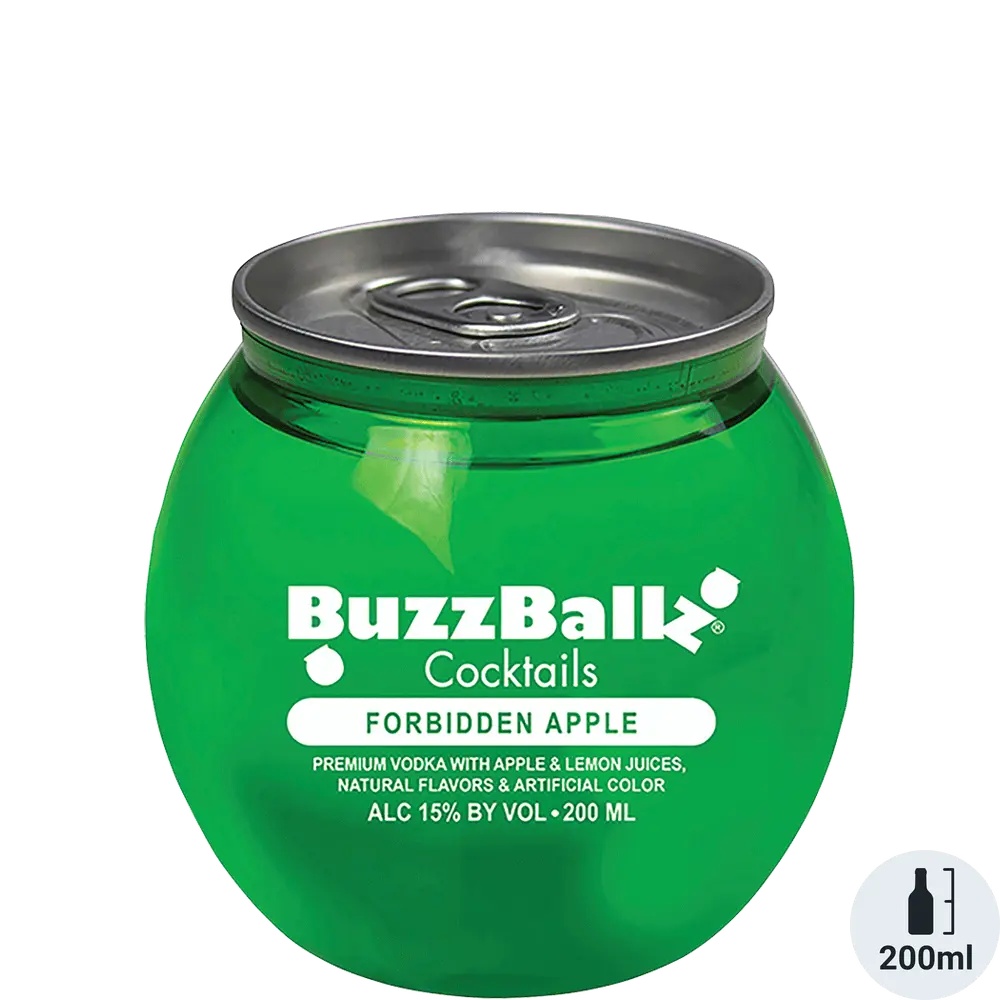
BuzzBallz Forbidden Apple
Category: Food, Beverages & Tobacco > Beverages > Alcoholic Beverages > Premixed Spirits & Cocktail Mixes